Letterkenny Rovers F.C.

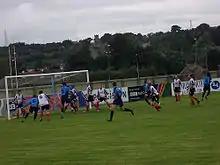
Letterkenny Rovers in action

Letterkenny Rovers Football Club is an association football club from Ireland, currently competing in the Donegal Junior League Premier Division. The club is based in Letterkenny and the team play their home games at Leckview Park.